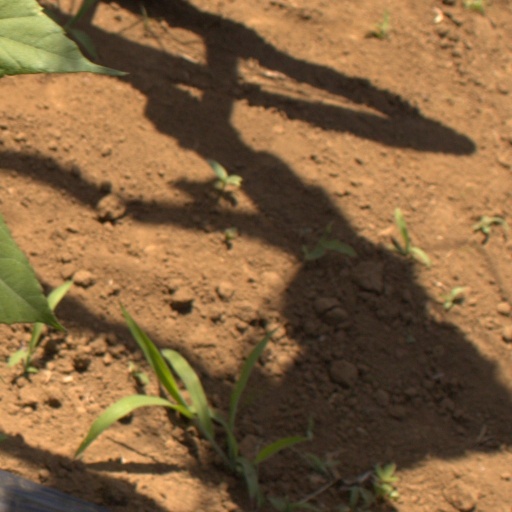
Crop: Jerusalem artichoke